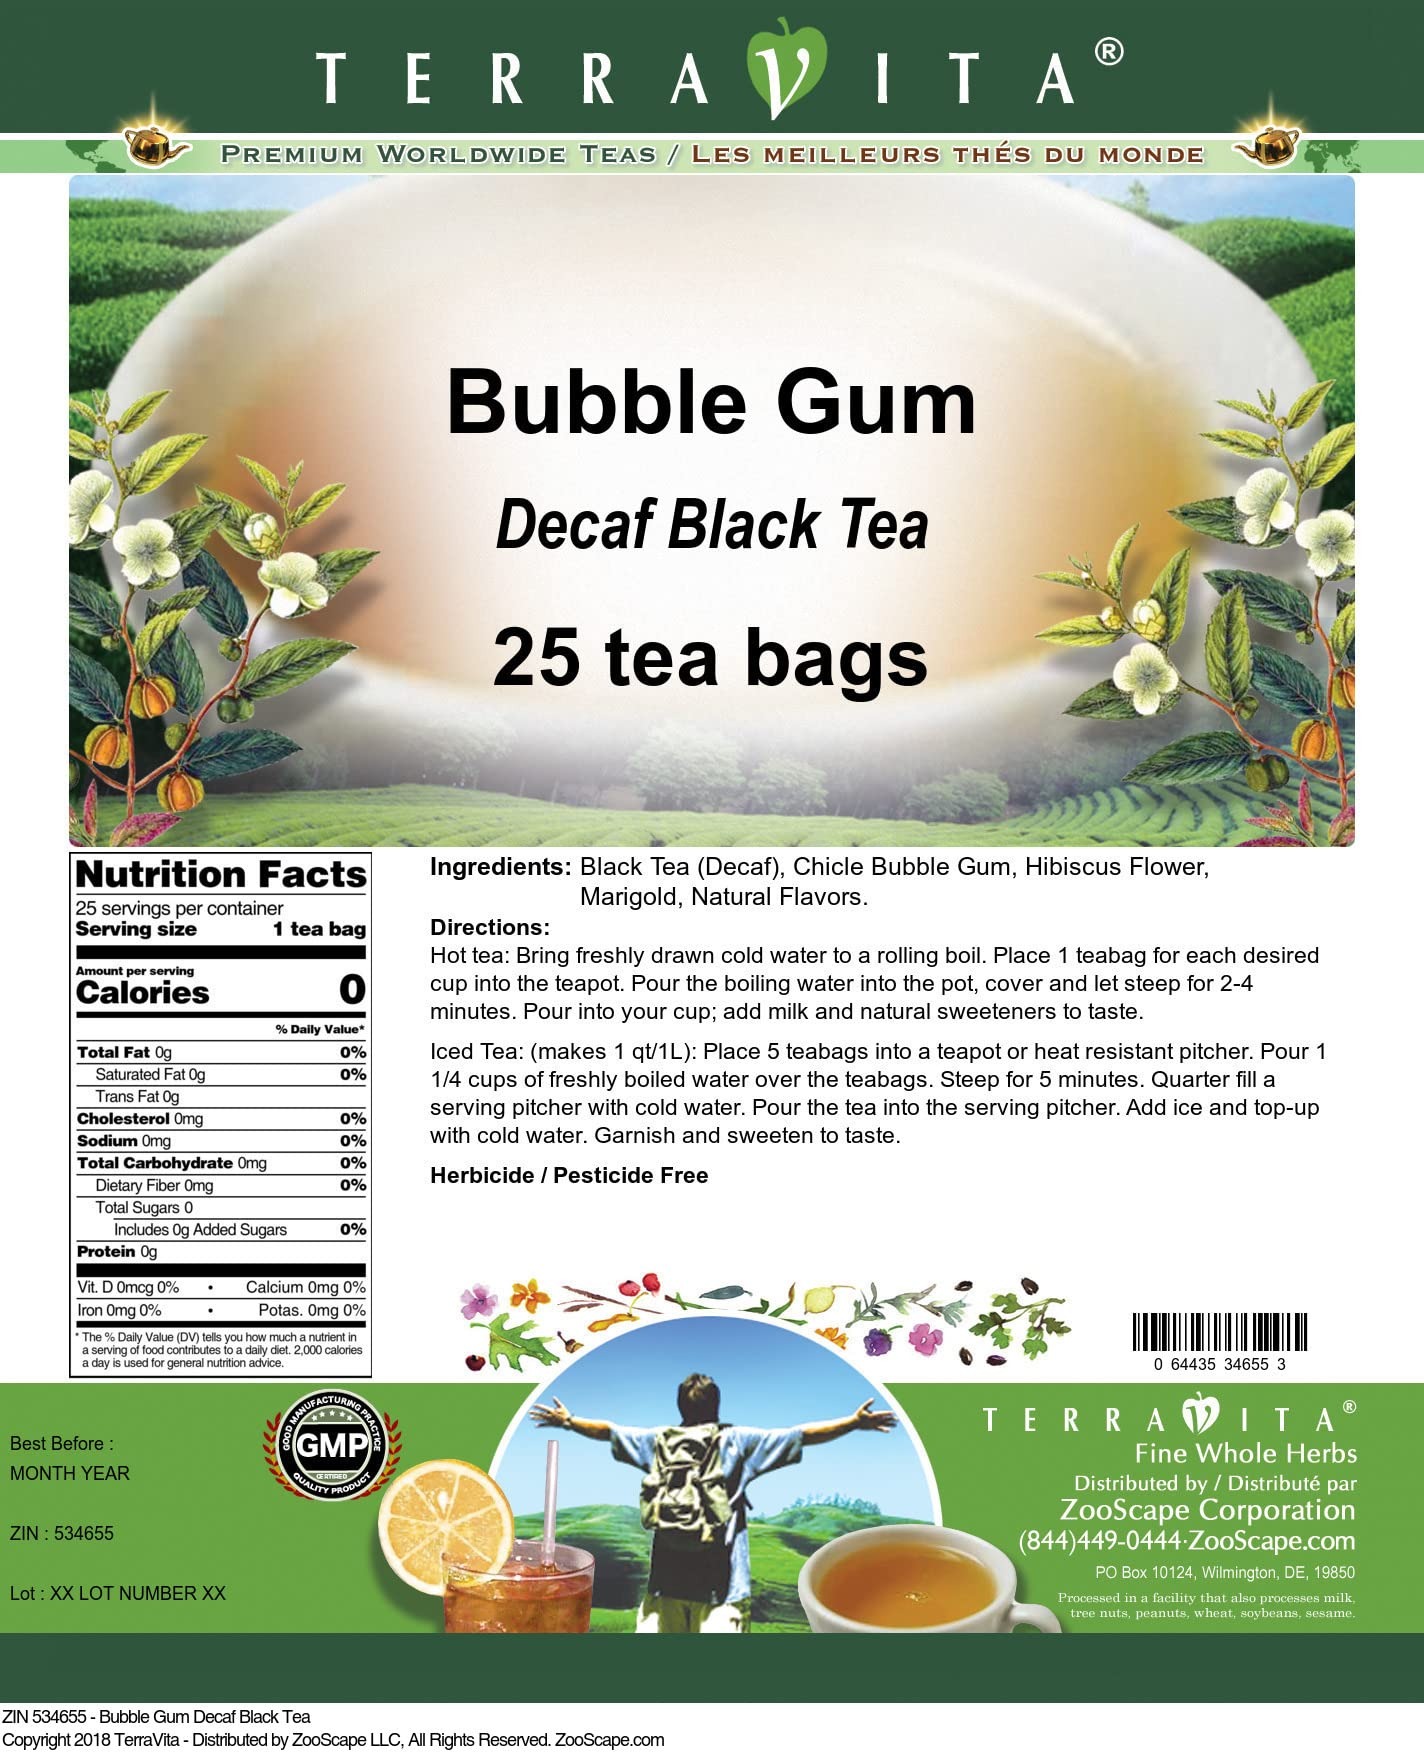
Item Name: Bubble Gum Decaf Black Tea (25 tea bags, ZIN: 534655) - 3 Pack
Bullet Point 1: Our Bubble Gum Decaf Black Tea is a wonderful flavored decaffeinated Black tea with Chicle Bubble Gum, Hibiscus Flower and Marigold. You will enjoy the simple and elegant Bubble Gum taste! - Ingredients: Decaf Black tea, Chicle Bubble Gum, Hibiscus Flower, Marigold and Natural Bubble Gum Flavor.
Bullet Point 2: No fillers.
Bullet Point 3: Manufacturer: TerraVita
Bullet Point 4: Size: 25 tea bags
Bullet Point 5: Black Tea Bags - Packed in a convenient upright pouch!
Product Description: Our Bubble Gum Decaf Black Tea is a wonderful flavored decaffeinated Black tea with Chicle Bubble Gum, Hibiscus Flower and Marigold. You will enjoy the simple and elegant Bubble Gum taste! - Ingredients: Decaf Black tea, Chicle Bubble Gum, Hibiscus Flower, Marigold and Natural Bubble Gum Flavor. - Hot tea brewing method: Bring freshly drawn cold water to a rolling boil. Place 1 teabag for each desired cup into the teapot. Pour the boiling water into the pot, cover and let steep for 2-4 minutes. Pour into your cup; add milk and natural sweeteners to taste. - Iced tea brewing method: (to make 1 liter/quart): Place 5 teabags into a teapot or heat resistant pitcher. Pour 1 1/4 cups of freshly boiled water over the teabags. Steep for 5 minutes. Quarter fill a serving pitcher with cold water. Pour the tea into the serving pitcher. Add ice and top-up with cold water. Garnish and sweeten to taste. - TerraVita is an exclusive line of premium-quality, natural source products that use only the finest, purest and most potent ingredients found around the world. TerraVita is hallmarked by the highest possible standards of purity, potency, stability and freshness. All of our products are prepared with the highest elements of quality control, from raw materials through the entire manufacturing process, up to and including the moment that the bottles or bags are sealed for freshness and shipped out to you. Our highest possible standards are certified by independent laboratories and backed by our personal guarantee. - TerraVita exists to meet and ensure your family's health and wellness without the harmful effects of chemicals and health products. We strive to make all of our products affordable and reliable and are constantly searching the market to maintain our affordability and to loo
Value: 75.0
Unit: Count

Price: 68.14